Todd Spitzer

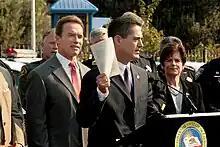
Spitzer in 2007 speaks out against the early release of state prisoners with Governor Arnold Schwarzenegger and San Diego County District Attorney Bonnie Dumanis.

A June 2004 "Los Angeles Times" article described a "long-simmering feud between Orange County [District Attorney] Tony Rackauckas and [...] Spitzer." In October 2004, Spitzer accused Rackauckas of "[poisoning] trust in local law enforcement". According to "OC Weekly", in 2004, Spitzer was not only running for re-election to the State Assembly, he was privately seeking advice, support, and building a campaign to challenge Rackauckas in 2006. Spitzer eventually decided not to run and instead reached an agreement with Rackauckas to become a prosecutor and run in the 2014 election with Rackauckas's blessing.